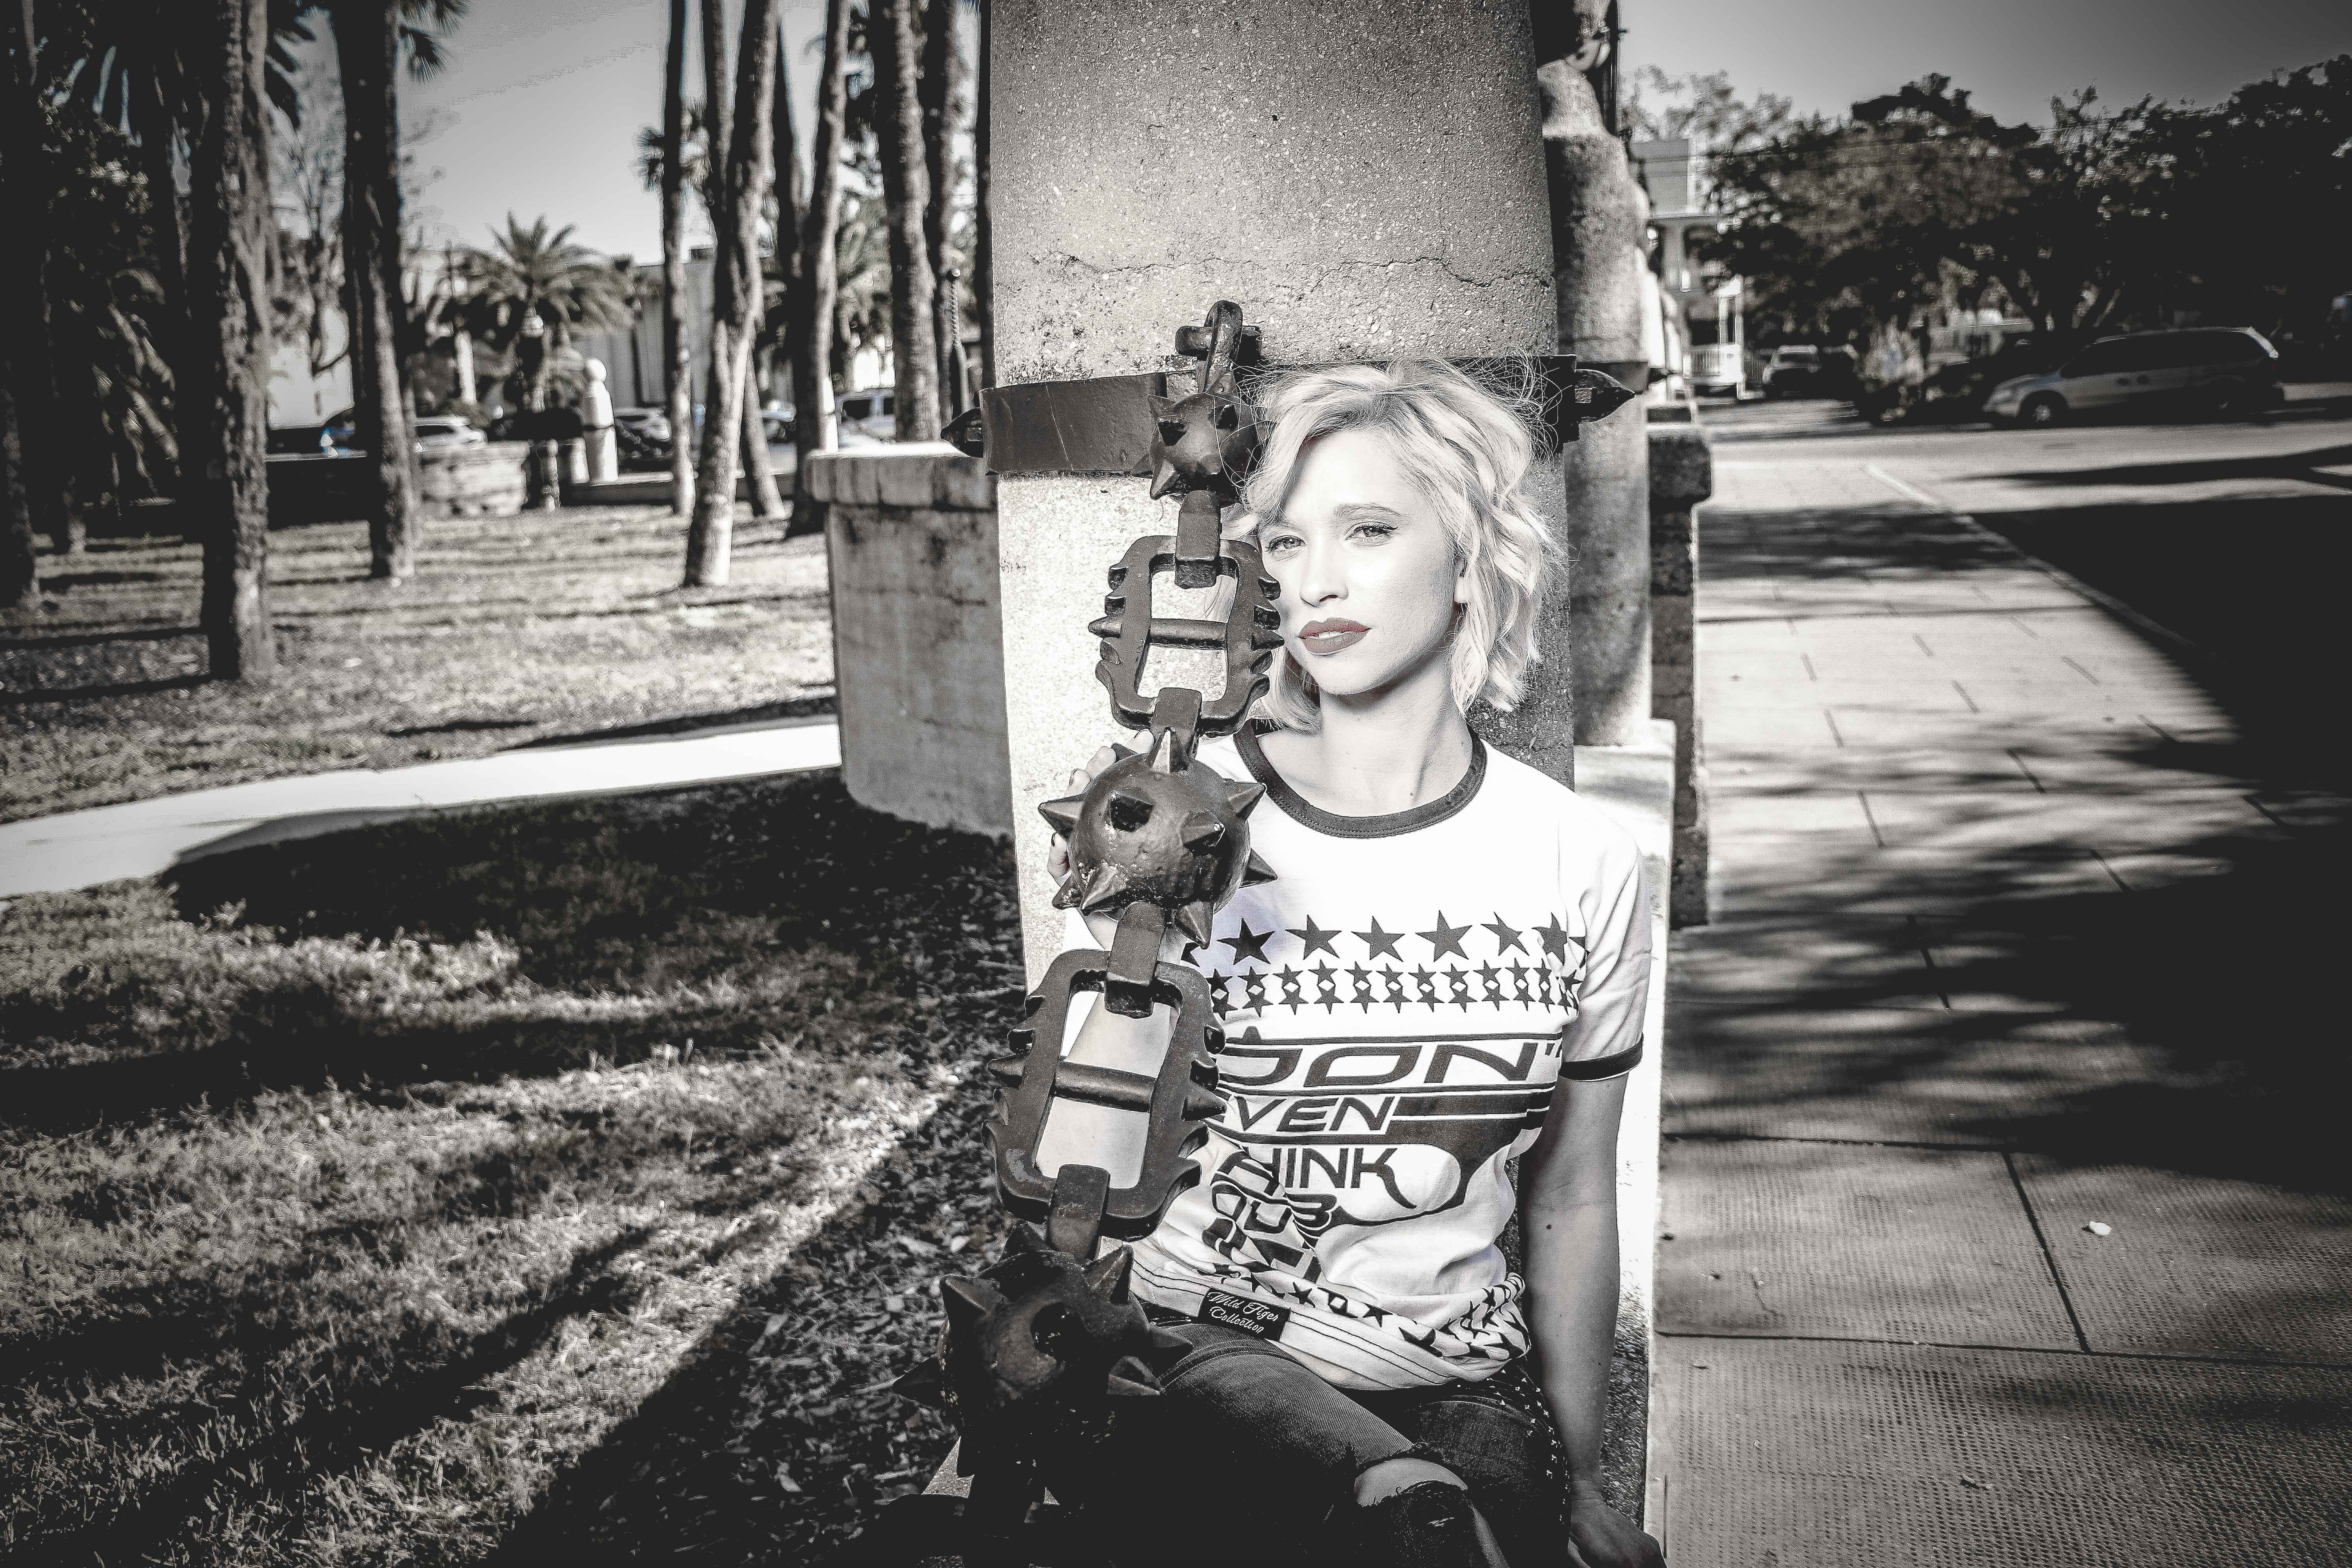
photograph, people, black and white, snapshot, child, tree, photography, cool, monochrome, smile, grass, plant, monochrome photography, street, t shirt, style, happy, city, playground